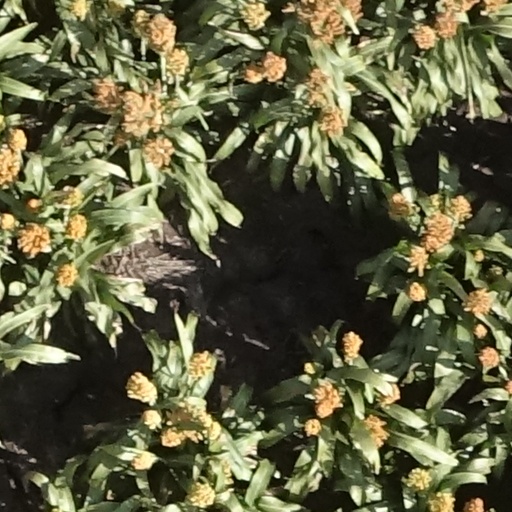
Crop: sorghum